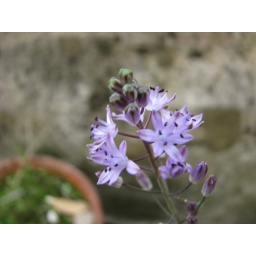
Botanic garden in Pise:not much flower but a nice selection of plants